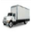
Label: truck